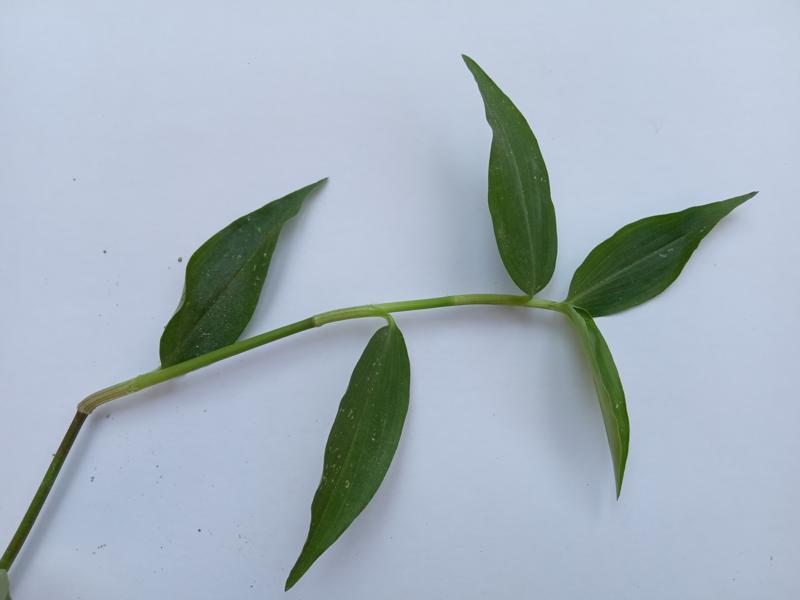
Weed species: Commelina benghalensis